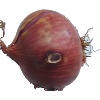
Label: Onion Red 1